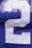
Number: 2